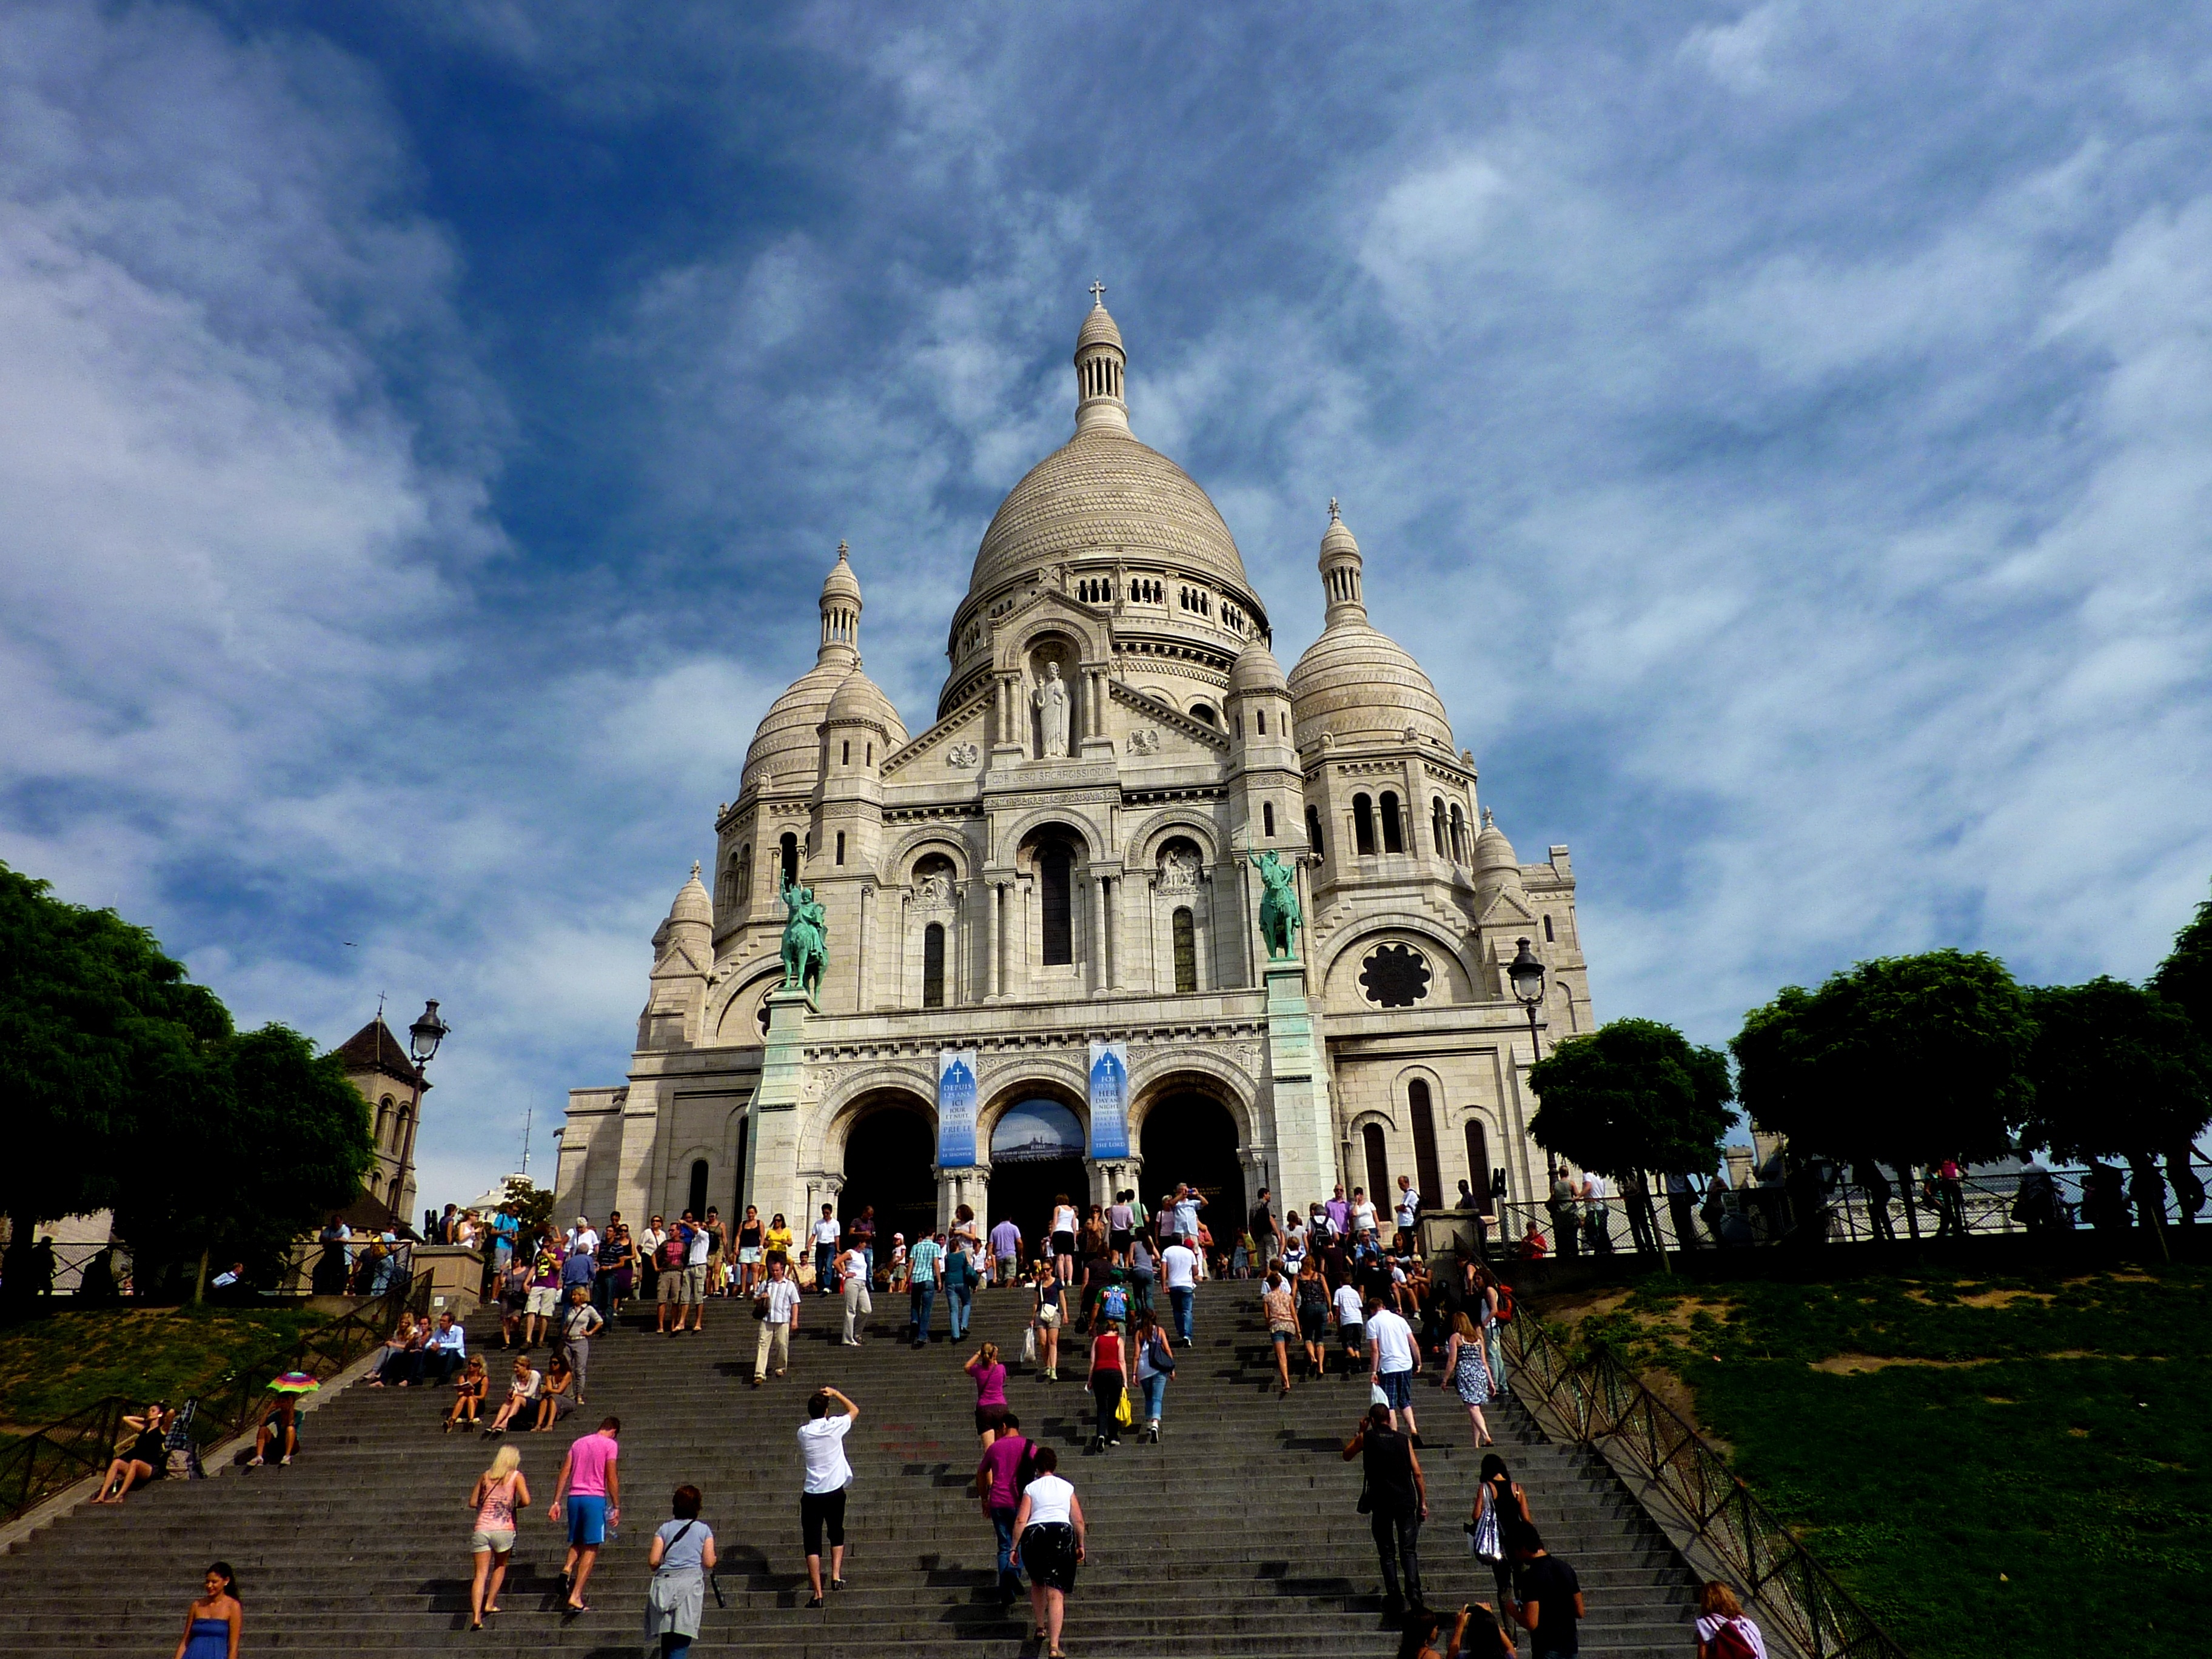
landscape, nature, architecture, sky, building, palace, paris, monument, summer, france, plaza, landmark, church, cathedral, tourism, place of worship, blue sky, places of interest, clouds, town square, basilica